Reno, Nevada

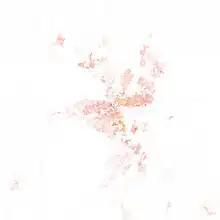
Map of racial distribution in Reno, 2010 U.S. Census. Each dot is 25 people:

The Reno area is often subject to wildfires that cause property damage and sometimes loss of life. Roughly 80% of homes in the area have a risk of being impacted by wildfire. In August 1960, the Donner Ridge fire resulted in a loss of electricity to the city for four days. In November 2011, arcing from powerlines caused a fire in Caughlin in southwest Reno that destroyed 26 homes and killed one man. Just two months later, a fire in Washoe Drive sparked by fireplace ashes destroyed 29 homes and killed one woman. Around 10,000 residents were evacuated, and a state of emergency was declared. The fires came at the end of Reno's longest recorded dry spell. In September 2024, the Davis Fire burned heavily forested regions in Southwest Reno. Fourteen structures burned in the area, and twenty thousand people were evacuated.